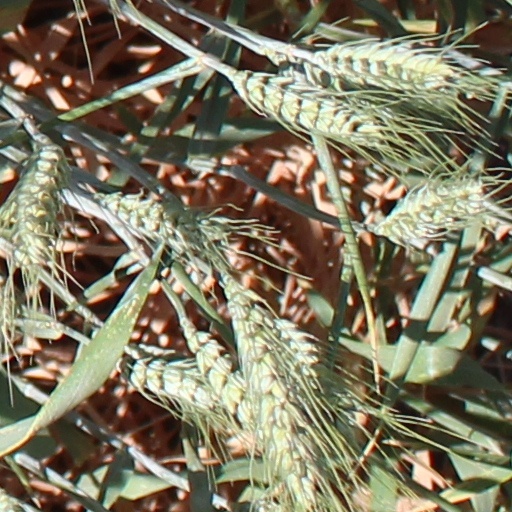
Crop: wheat